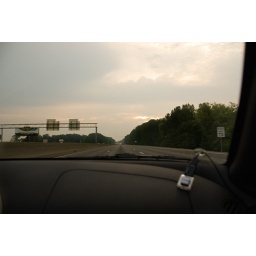
Here were go again. On a road trip in his little car for a few days.